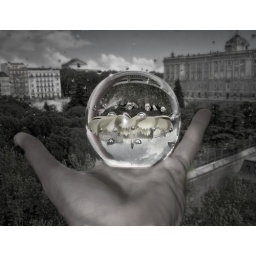
Please watch it largeThis is NOT a montage. The ball was there, in front of the window and the view..